Section 230

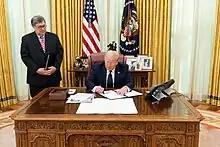
Trump signs an executive order on "Preventing Online Censorship" on May 28, 2020.

On May 28, 2020, Trump signed the "Executive Order on Preventing Online Censorship" (EO 13925), an executive order directing regulatory action at Section 230. Trump stated in a press conference before signing his rationale for it: "A small handful of social media monopolies controls a vast portion of all public and private communications in the United States. They've had unchecked power to censor, restrict, edit, shape, hide, alter, virtually any form of communication between private citizens and large public audiences." The EO asserts that media companies that edit content apart from restricting posts that are violent, obscene or harassing, as outlined in the "Good Samaritan" clause §230(c)(2), are then "engaged in editorial conduct" and may forfeit any safe-harbor protection granted in §230(c)(1). From that, the EO specifically targets the "Good Samaritan" clause for media companies in their decisions to remove offensive material "in good faith". Courts have interpreted the "in good faith" portion of the statute based on its plain language; the EO purports to establish conditions where that good faith may be revoked, such as if the media companies have shown bias in how they remove material from the platform. The goal of the EO is to remove the Section 230 protections from such platforms, thus leaving them liable for content. Whether a media platform has bias would be determined by a rulemaking process to be set by the Federal Communications Commission in consultation with the Commerce Department, the National Telecommunications and Information Administration (NTIA), and the Attorney General, while the Justice Department and state attorneys general will handle disputes related to bias, gather these to report to the Federal Trade Commission, who would make determinations if a federal lawsuit should be filed. Additional provisions prevent government agencies from advertising on media company platforms that are demonstrated to have such bias.